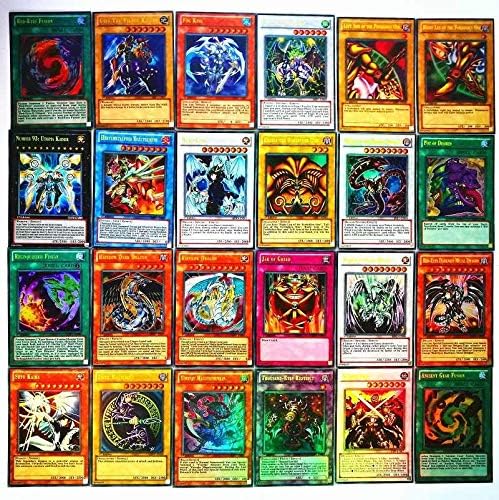
Yugioh All Rare 30 Card lot with Guaranteed Exodia.
Category: Toys & Games
You're purchasing a random assortment of 30 RARE Yu-Gi-Oh cards. Each purchase is guaranteed to include at least one Exodia card(s). The product picture is a stock photo and is not necessarily what you will receive however all the are obtainable. All cards are in English and in NM Condition.
Features: ALL CARDS ARE RARE OR BETTER | EXODIA Card(s) Guaranteed | 30 Total RARE Cards | All Cards in English and NM Condition